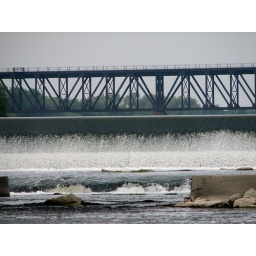
Grand River dam in Galt in the foreground, the &amp;quot;GCI&amp;quot; train bridge in the background